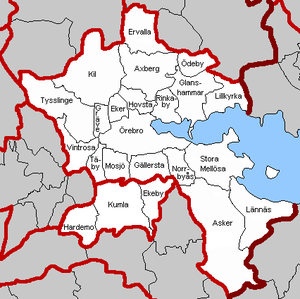
Örebro kommun / Byer
Sogne i Örebro og Kumla kommuner
Örebro er en kommune landskapet Närke i det svenske län Örebro län. Kommunens administrationscenter ligger i byen Örebro.